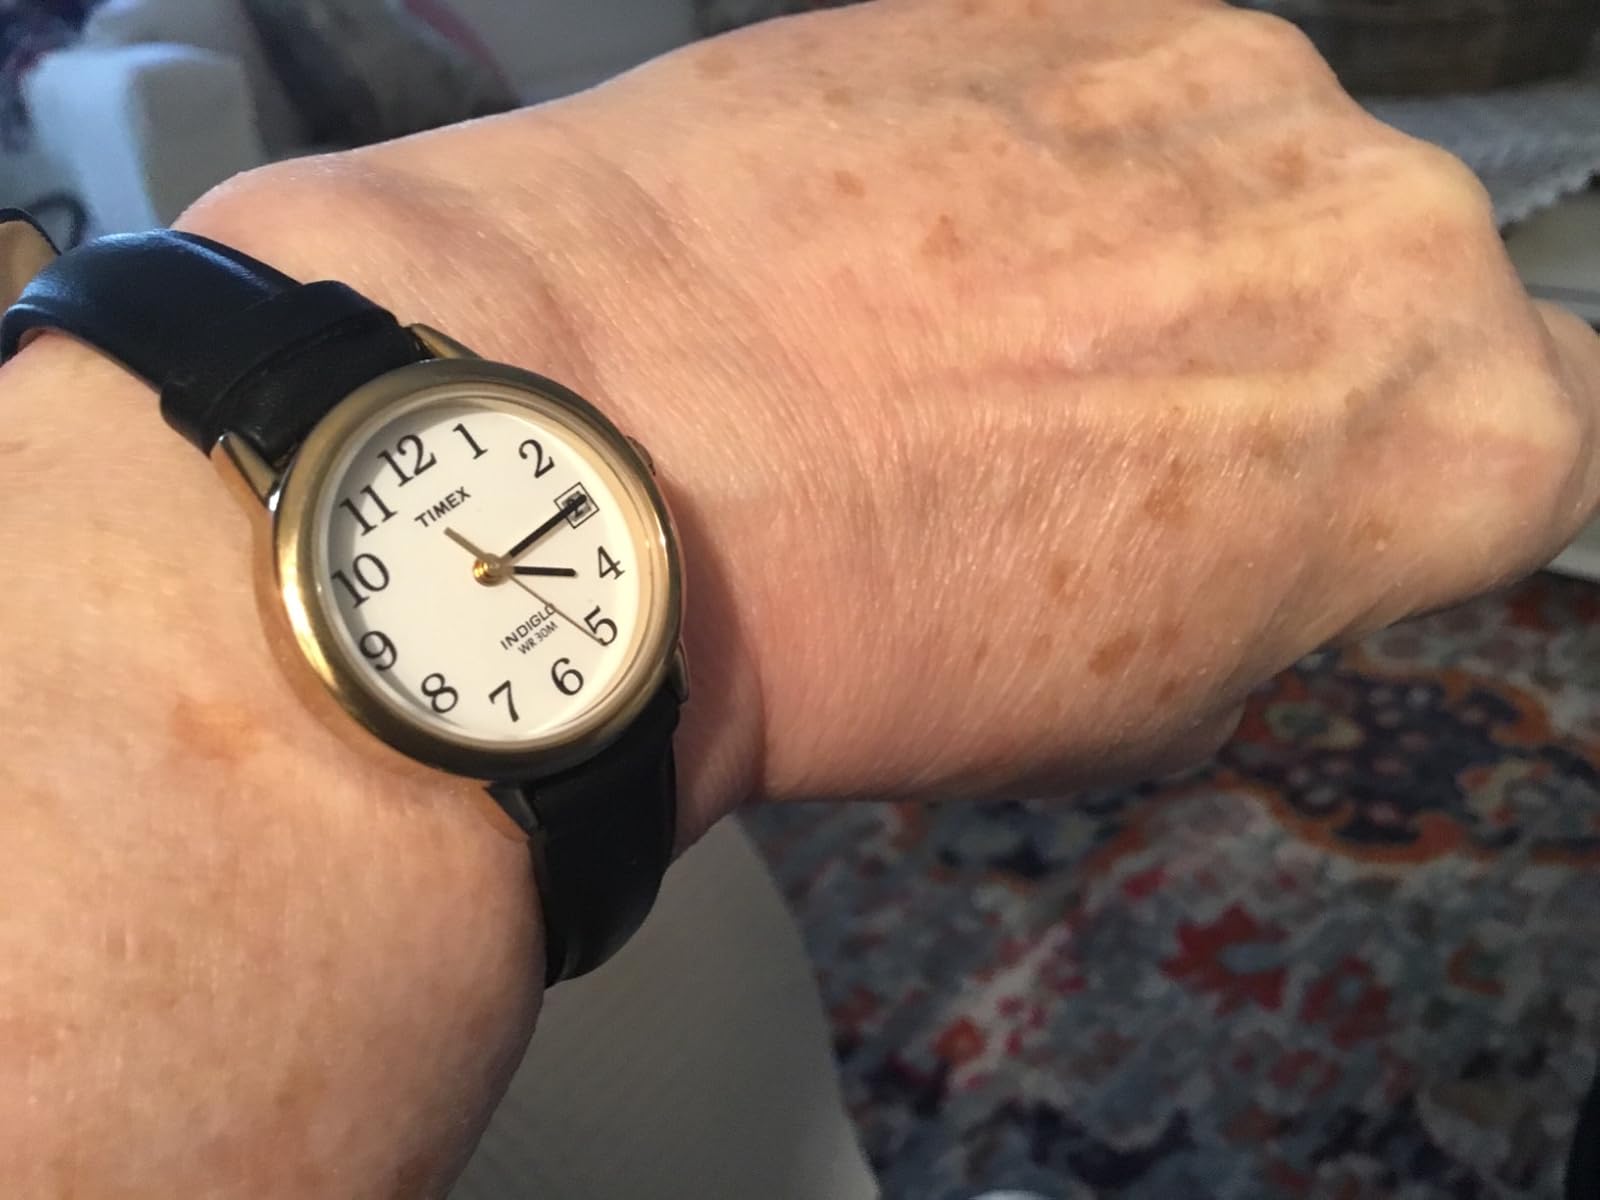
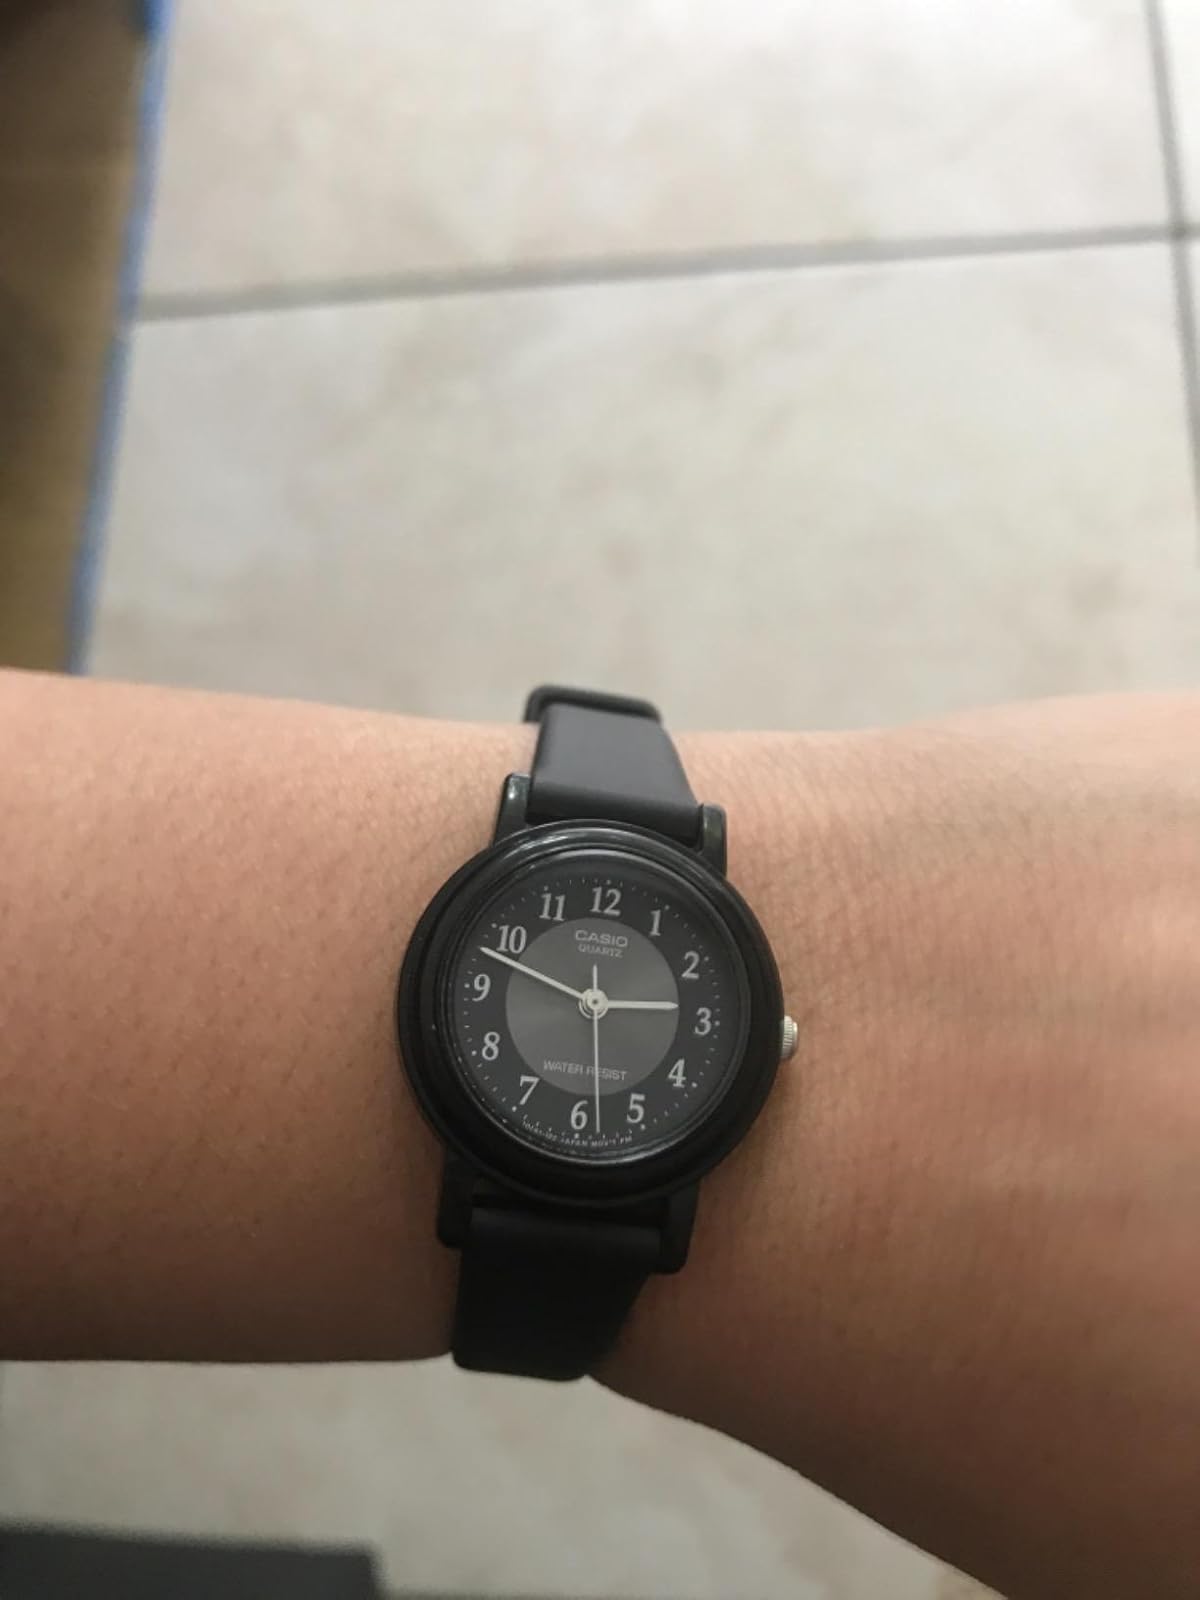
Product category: accessories_watch
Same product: no